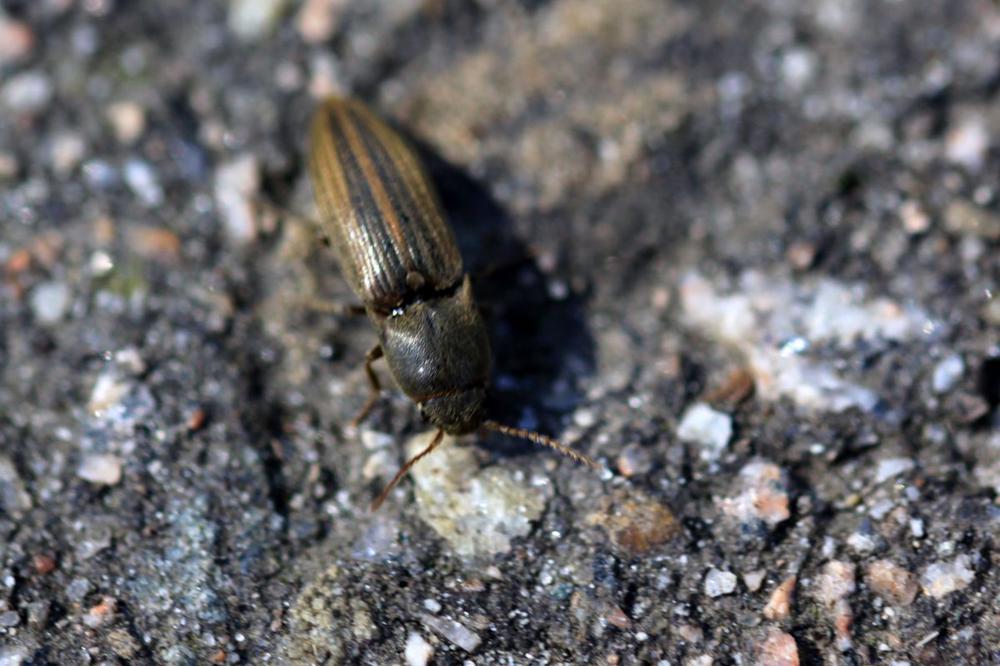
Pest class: clickbeetles_wireworms